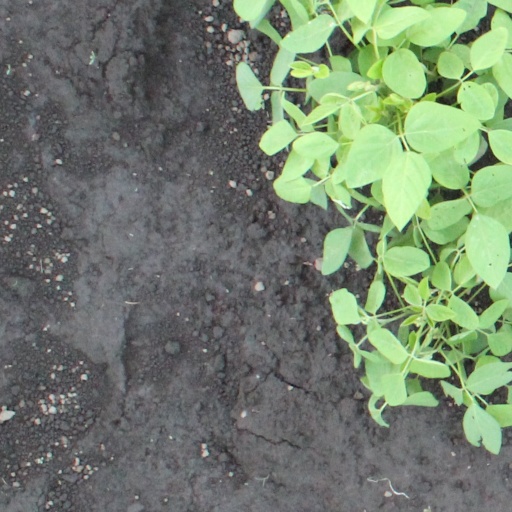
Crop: soybean